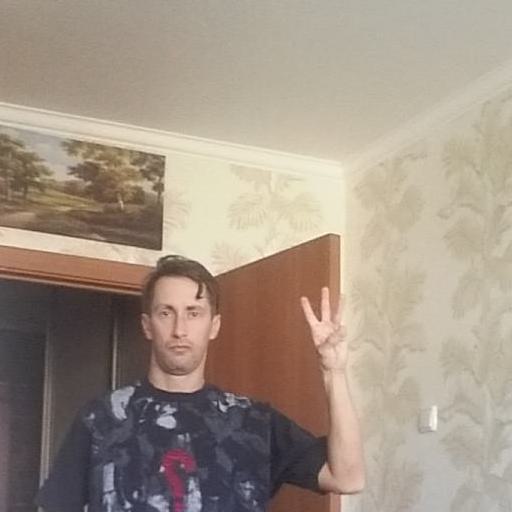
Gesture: three